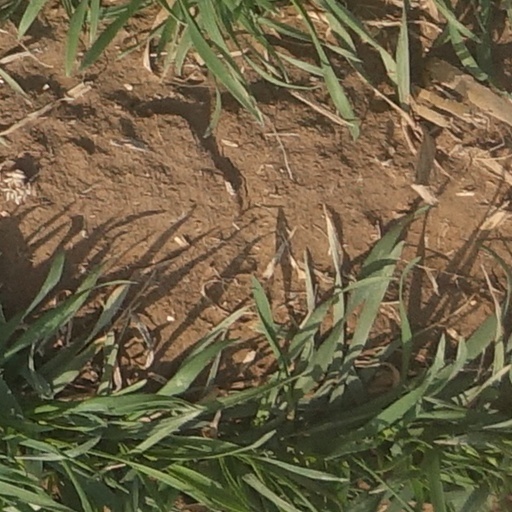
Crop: wheat